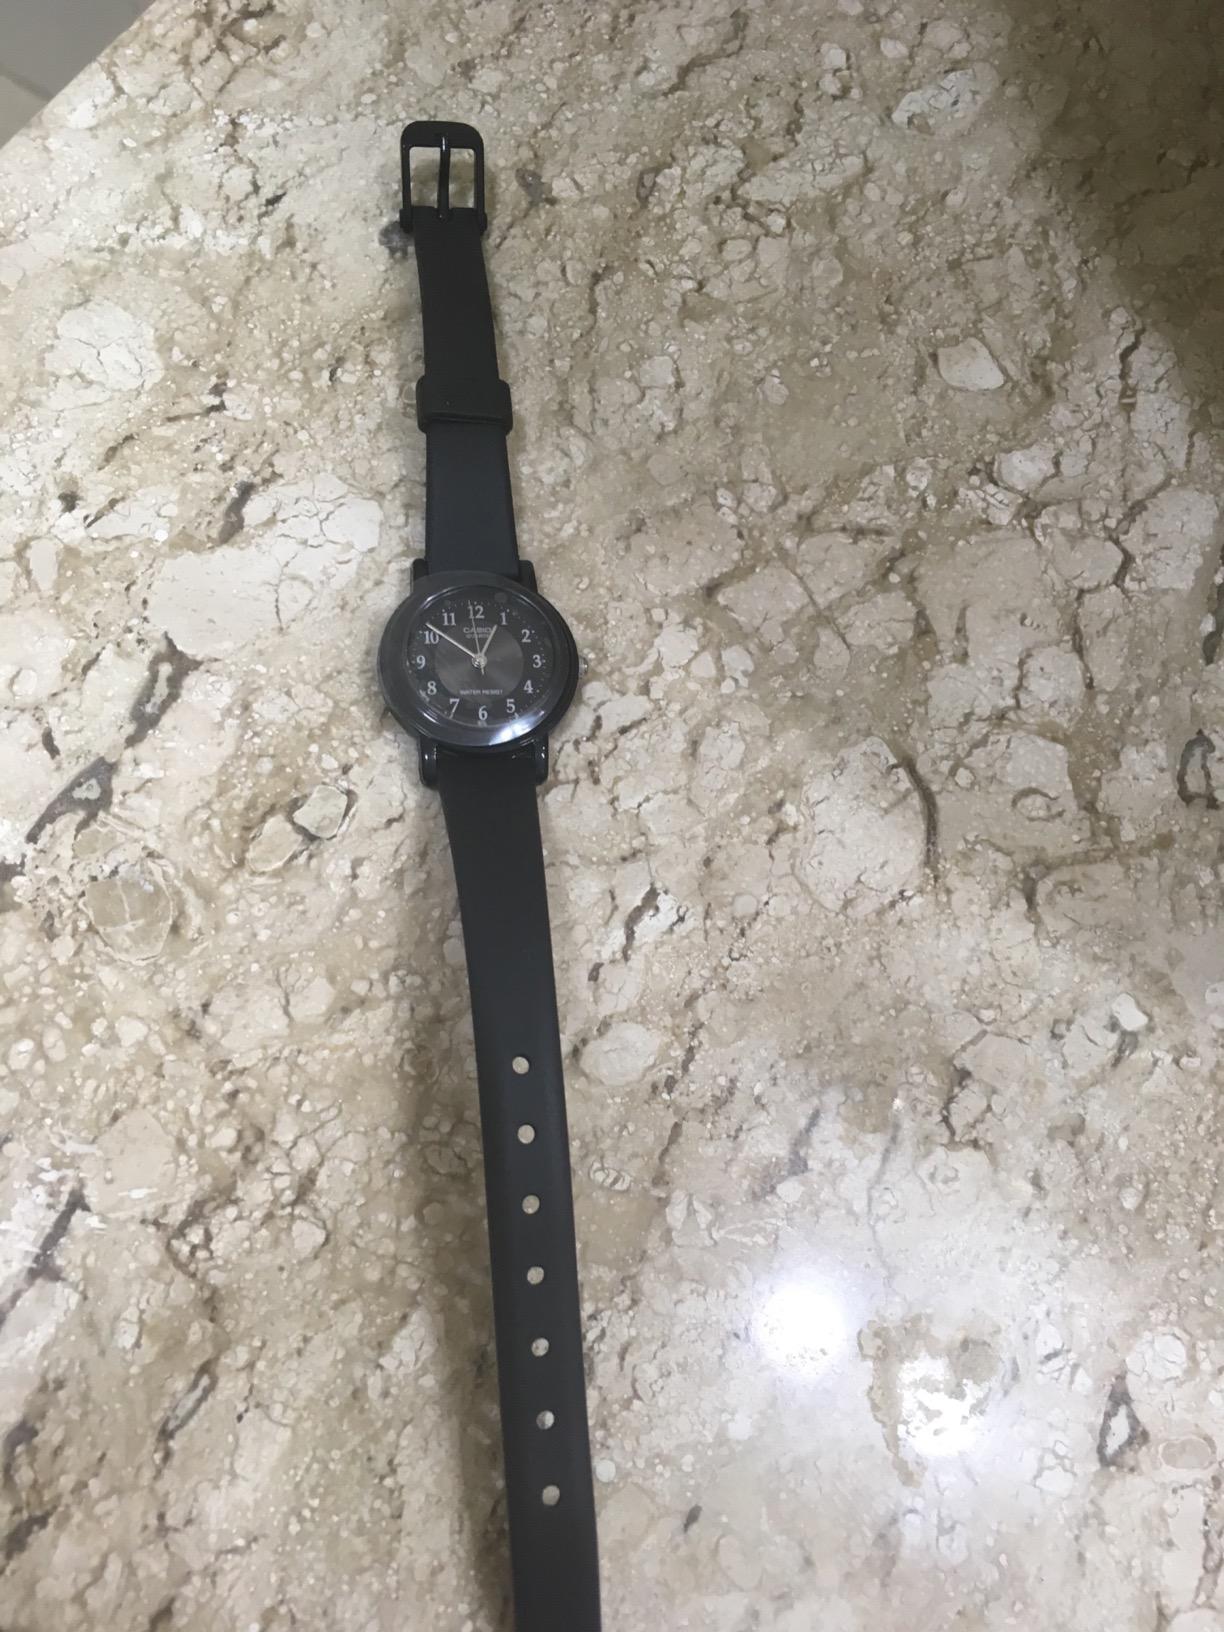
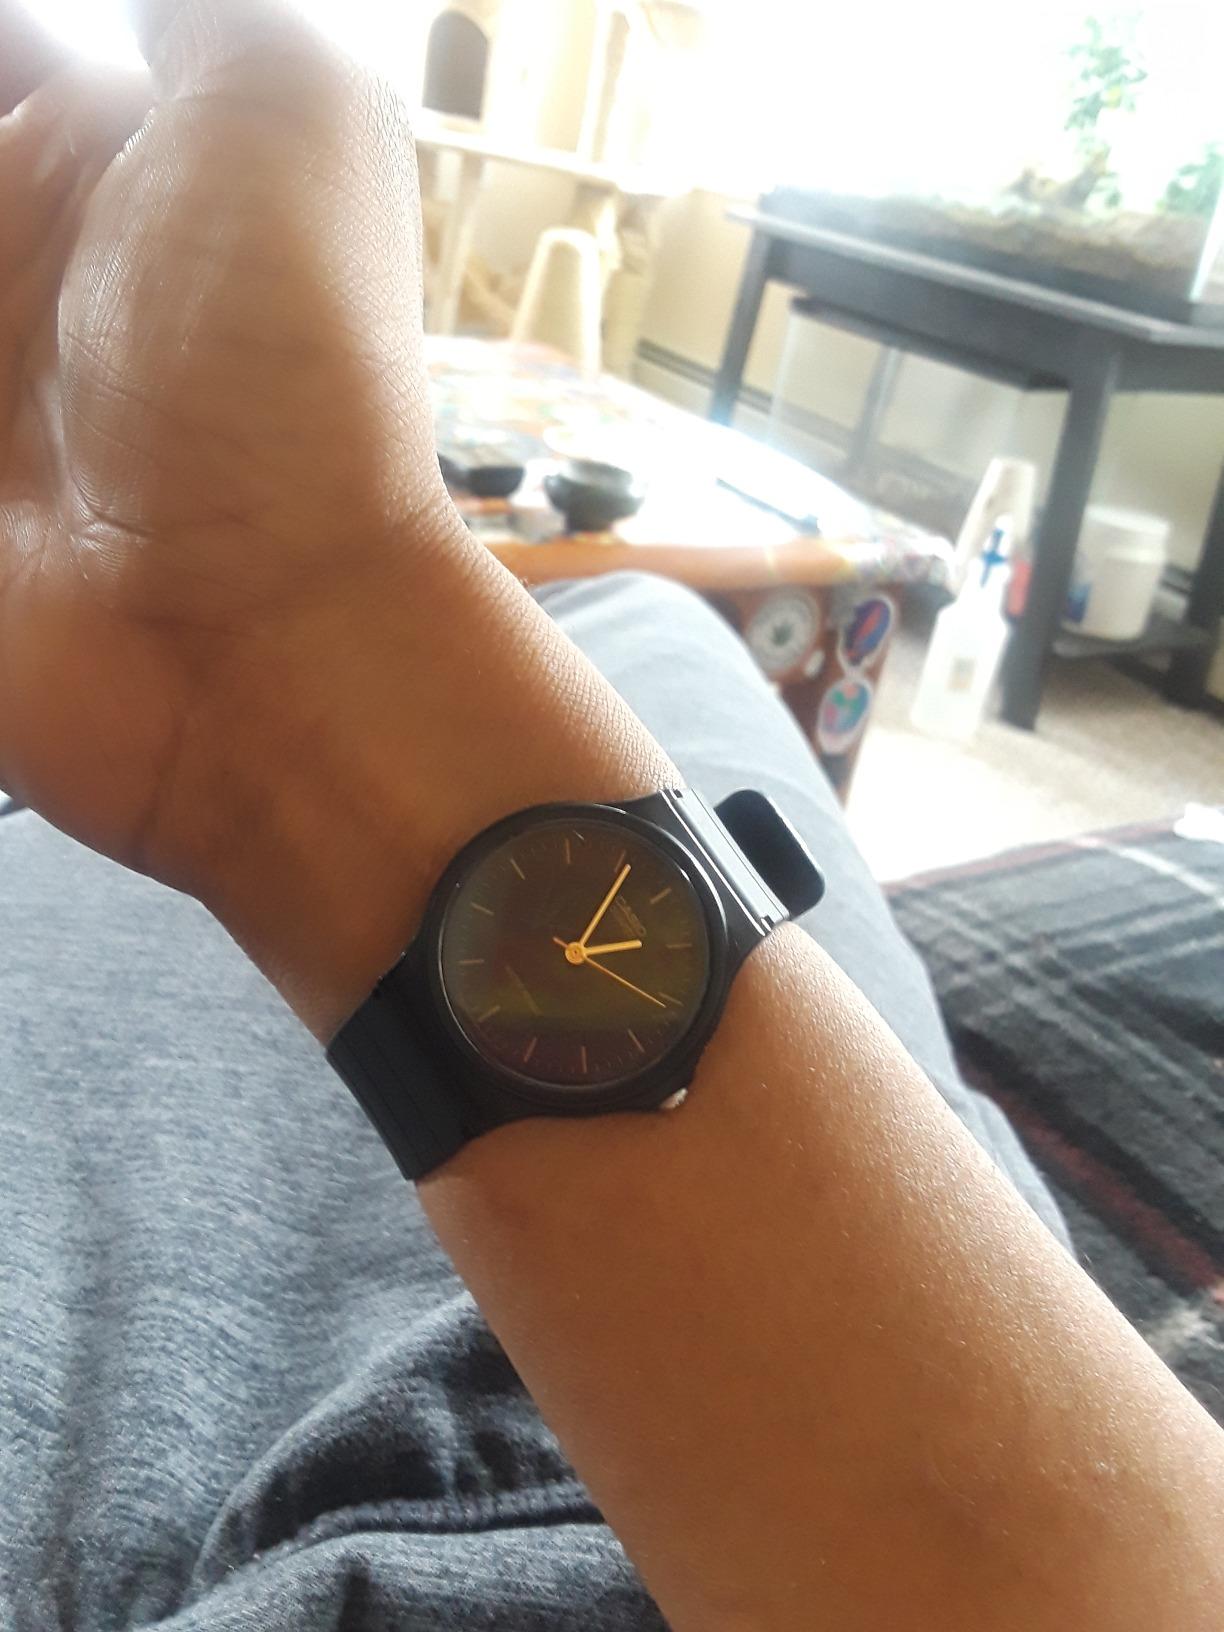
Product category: accessories_watch
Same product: no